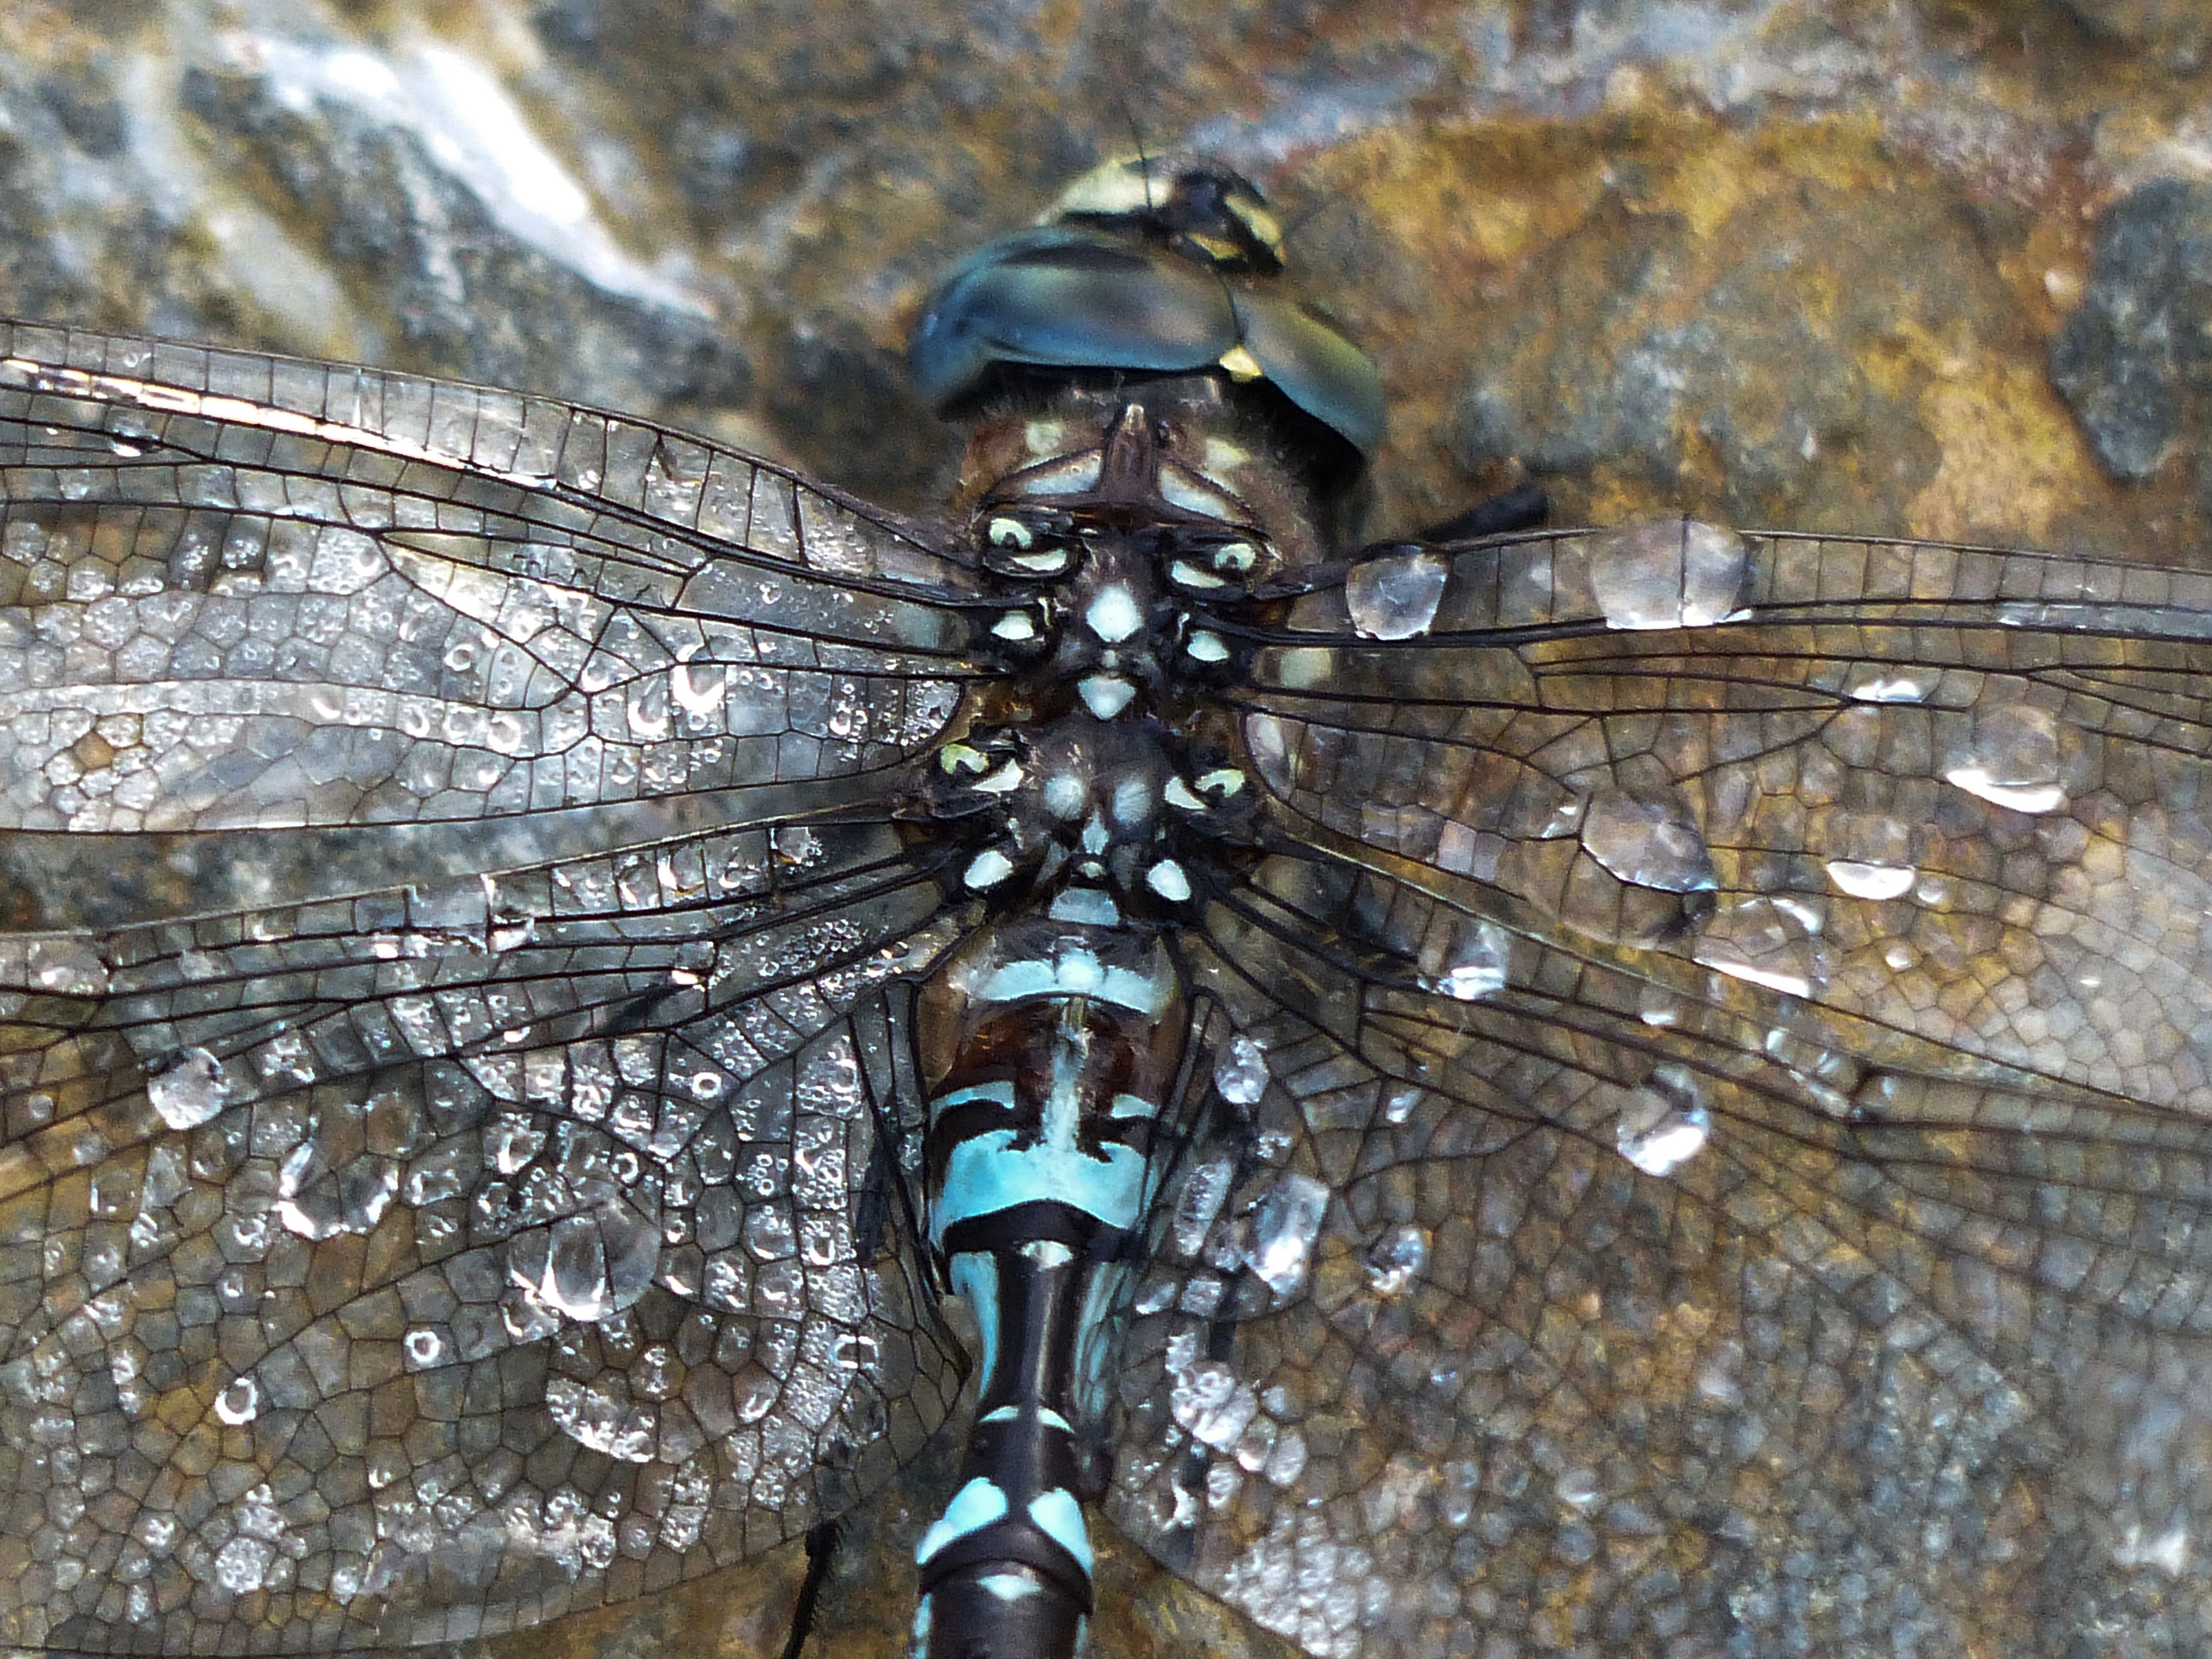
nature, rock, wing, animal, insect, macro, brown, blue, black, invertebrate, close up, wild life, transparent, wings, head, dragonfly, macro photography, rain drops, dragonflies and damseflies